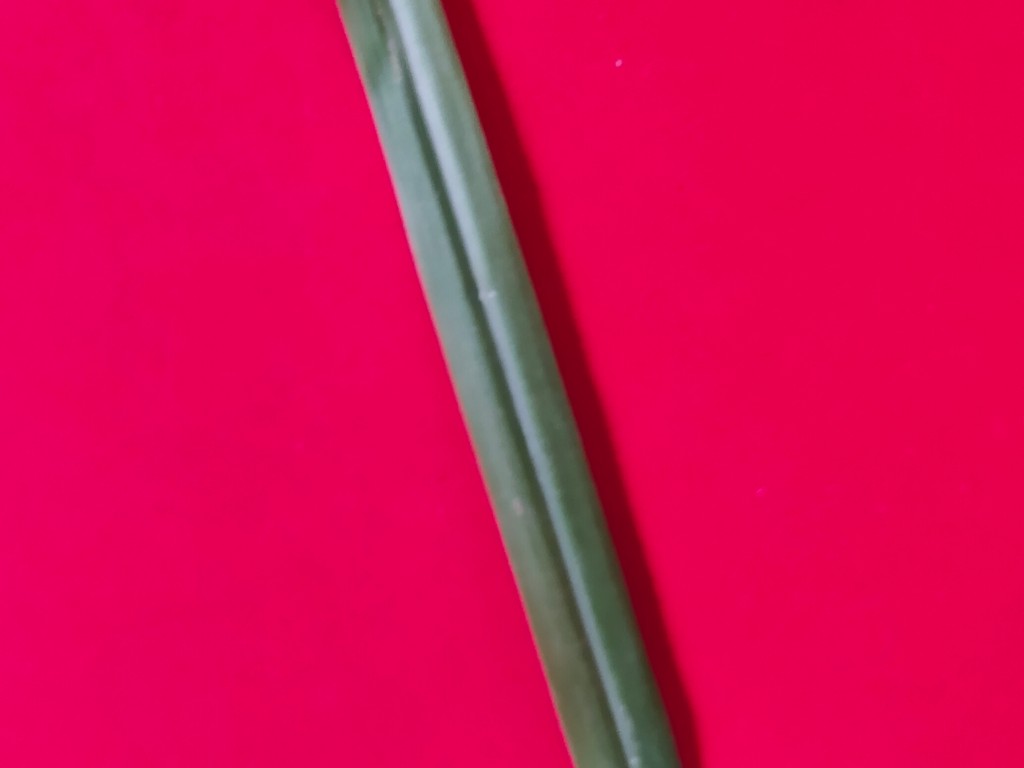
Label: Unhealthy